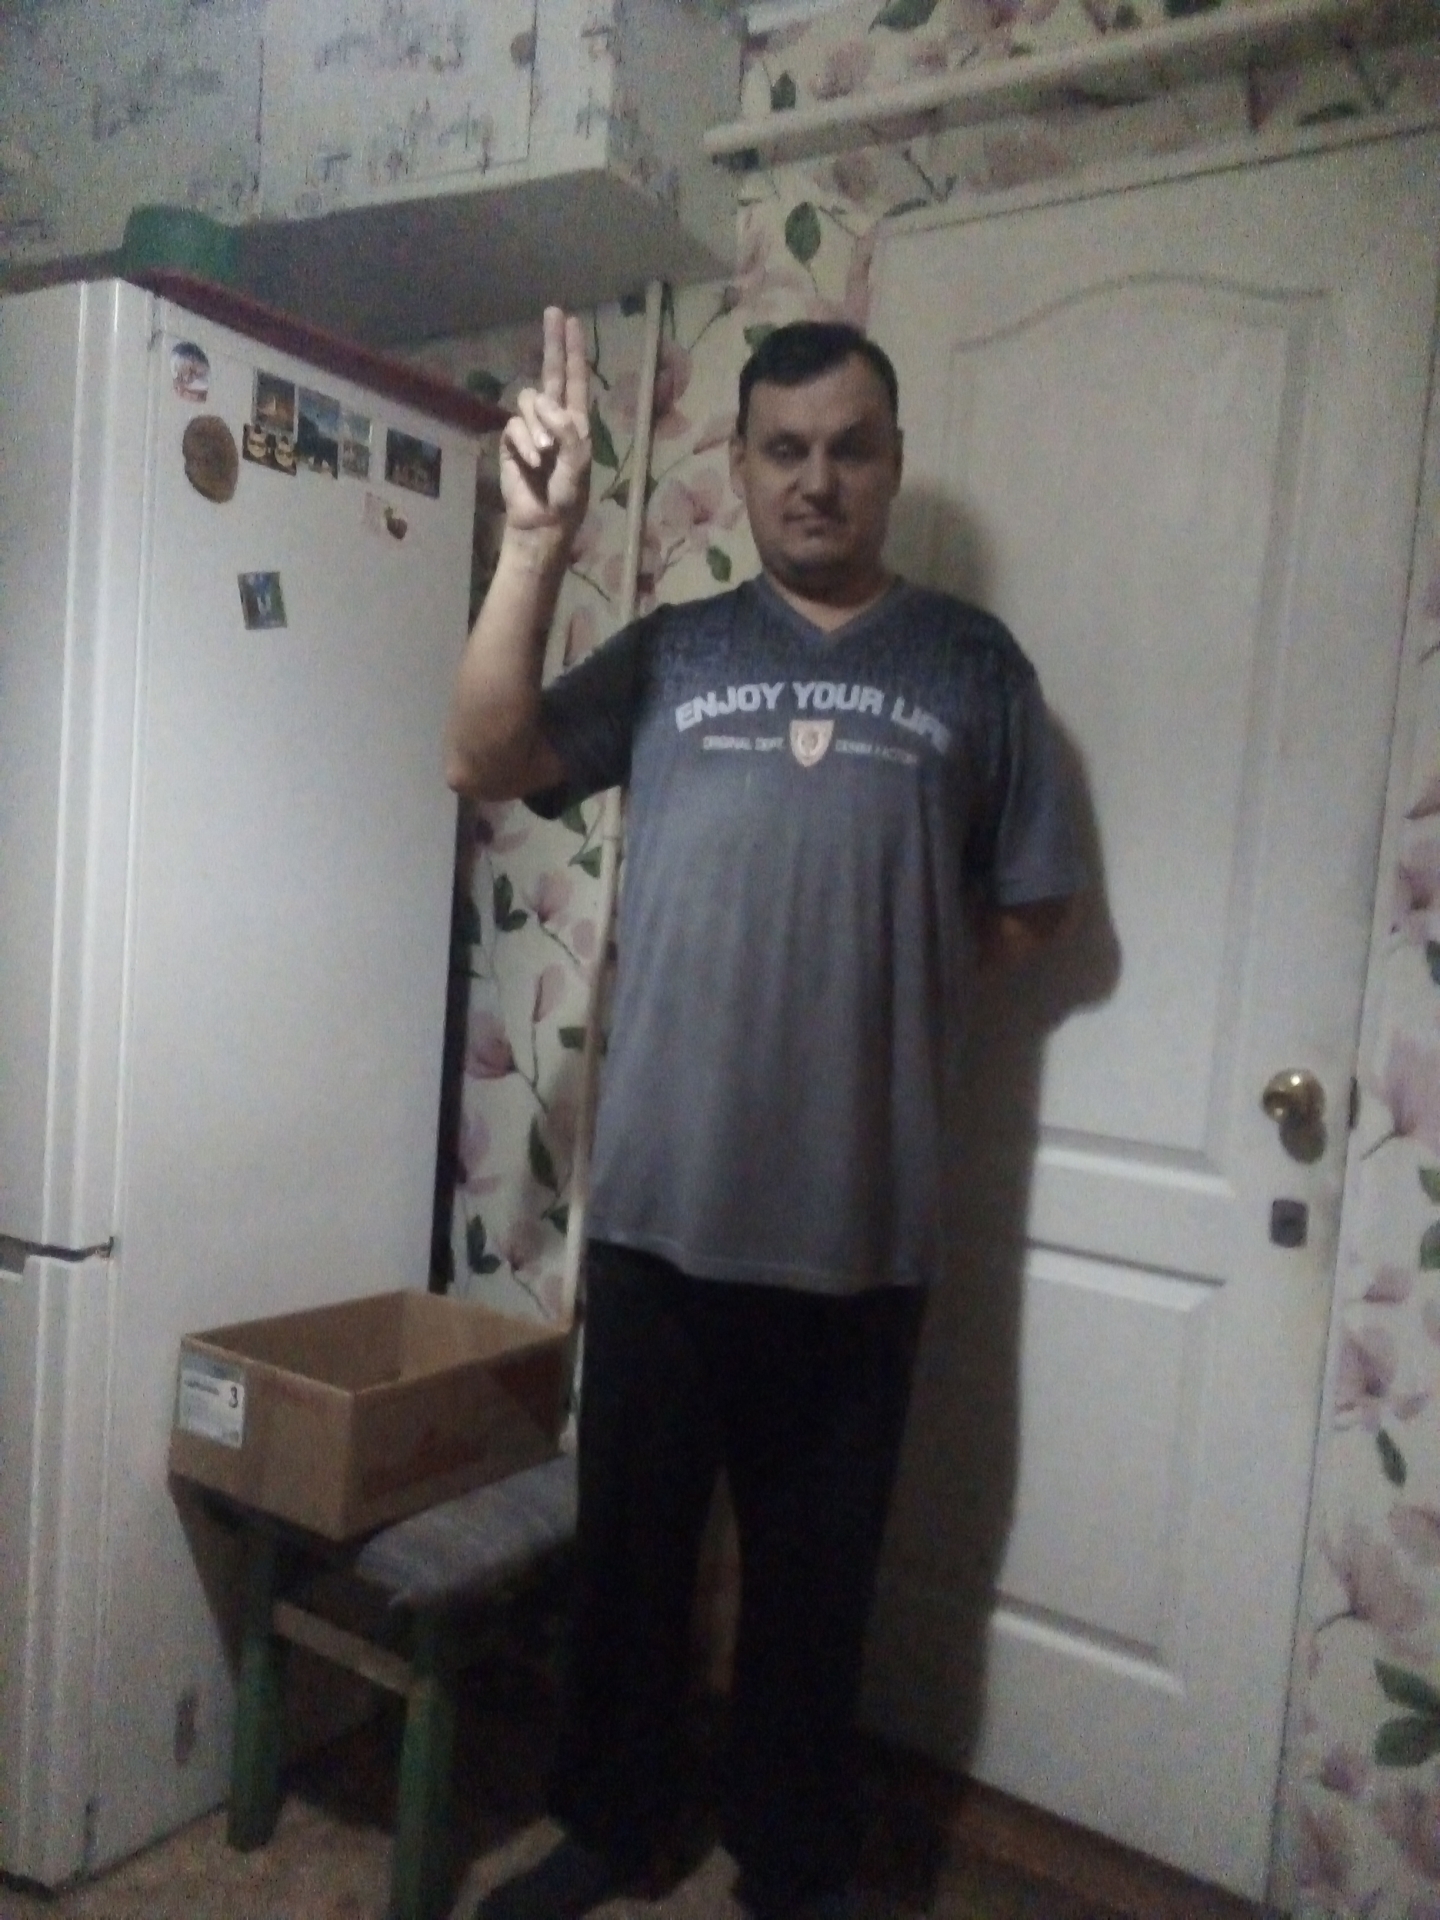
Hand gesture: two_up